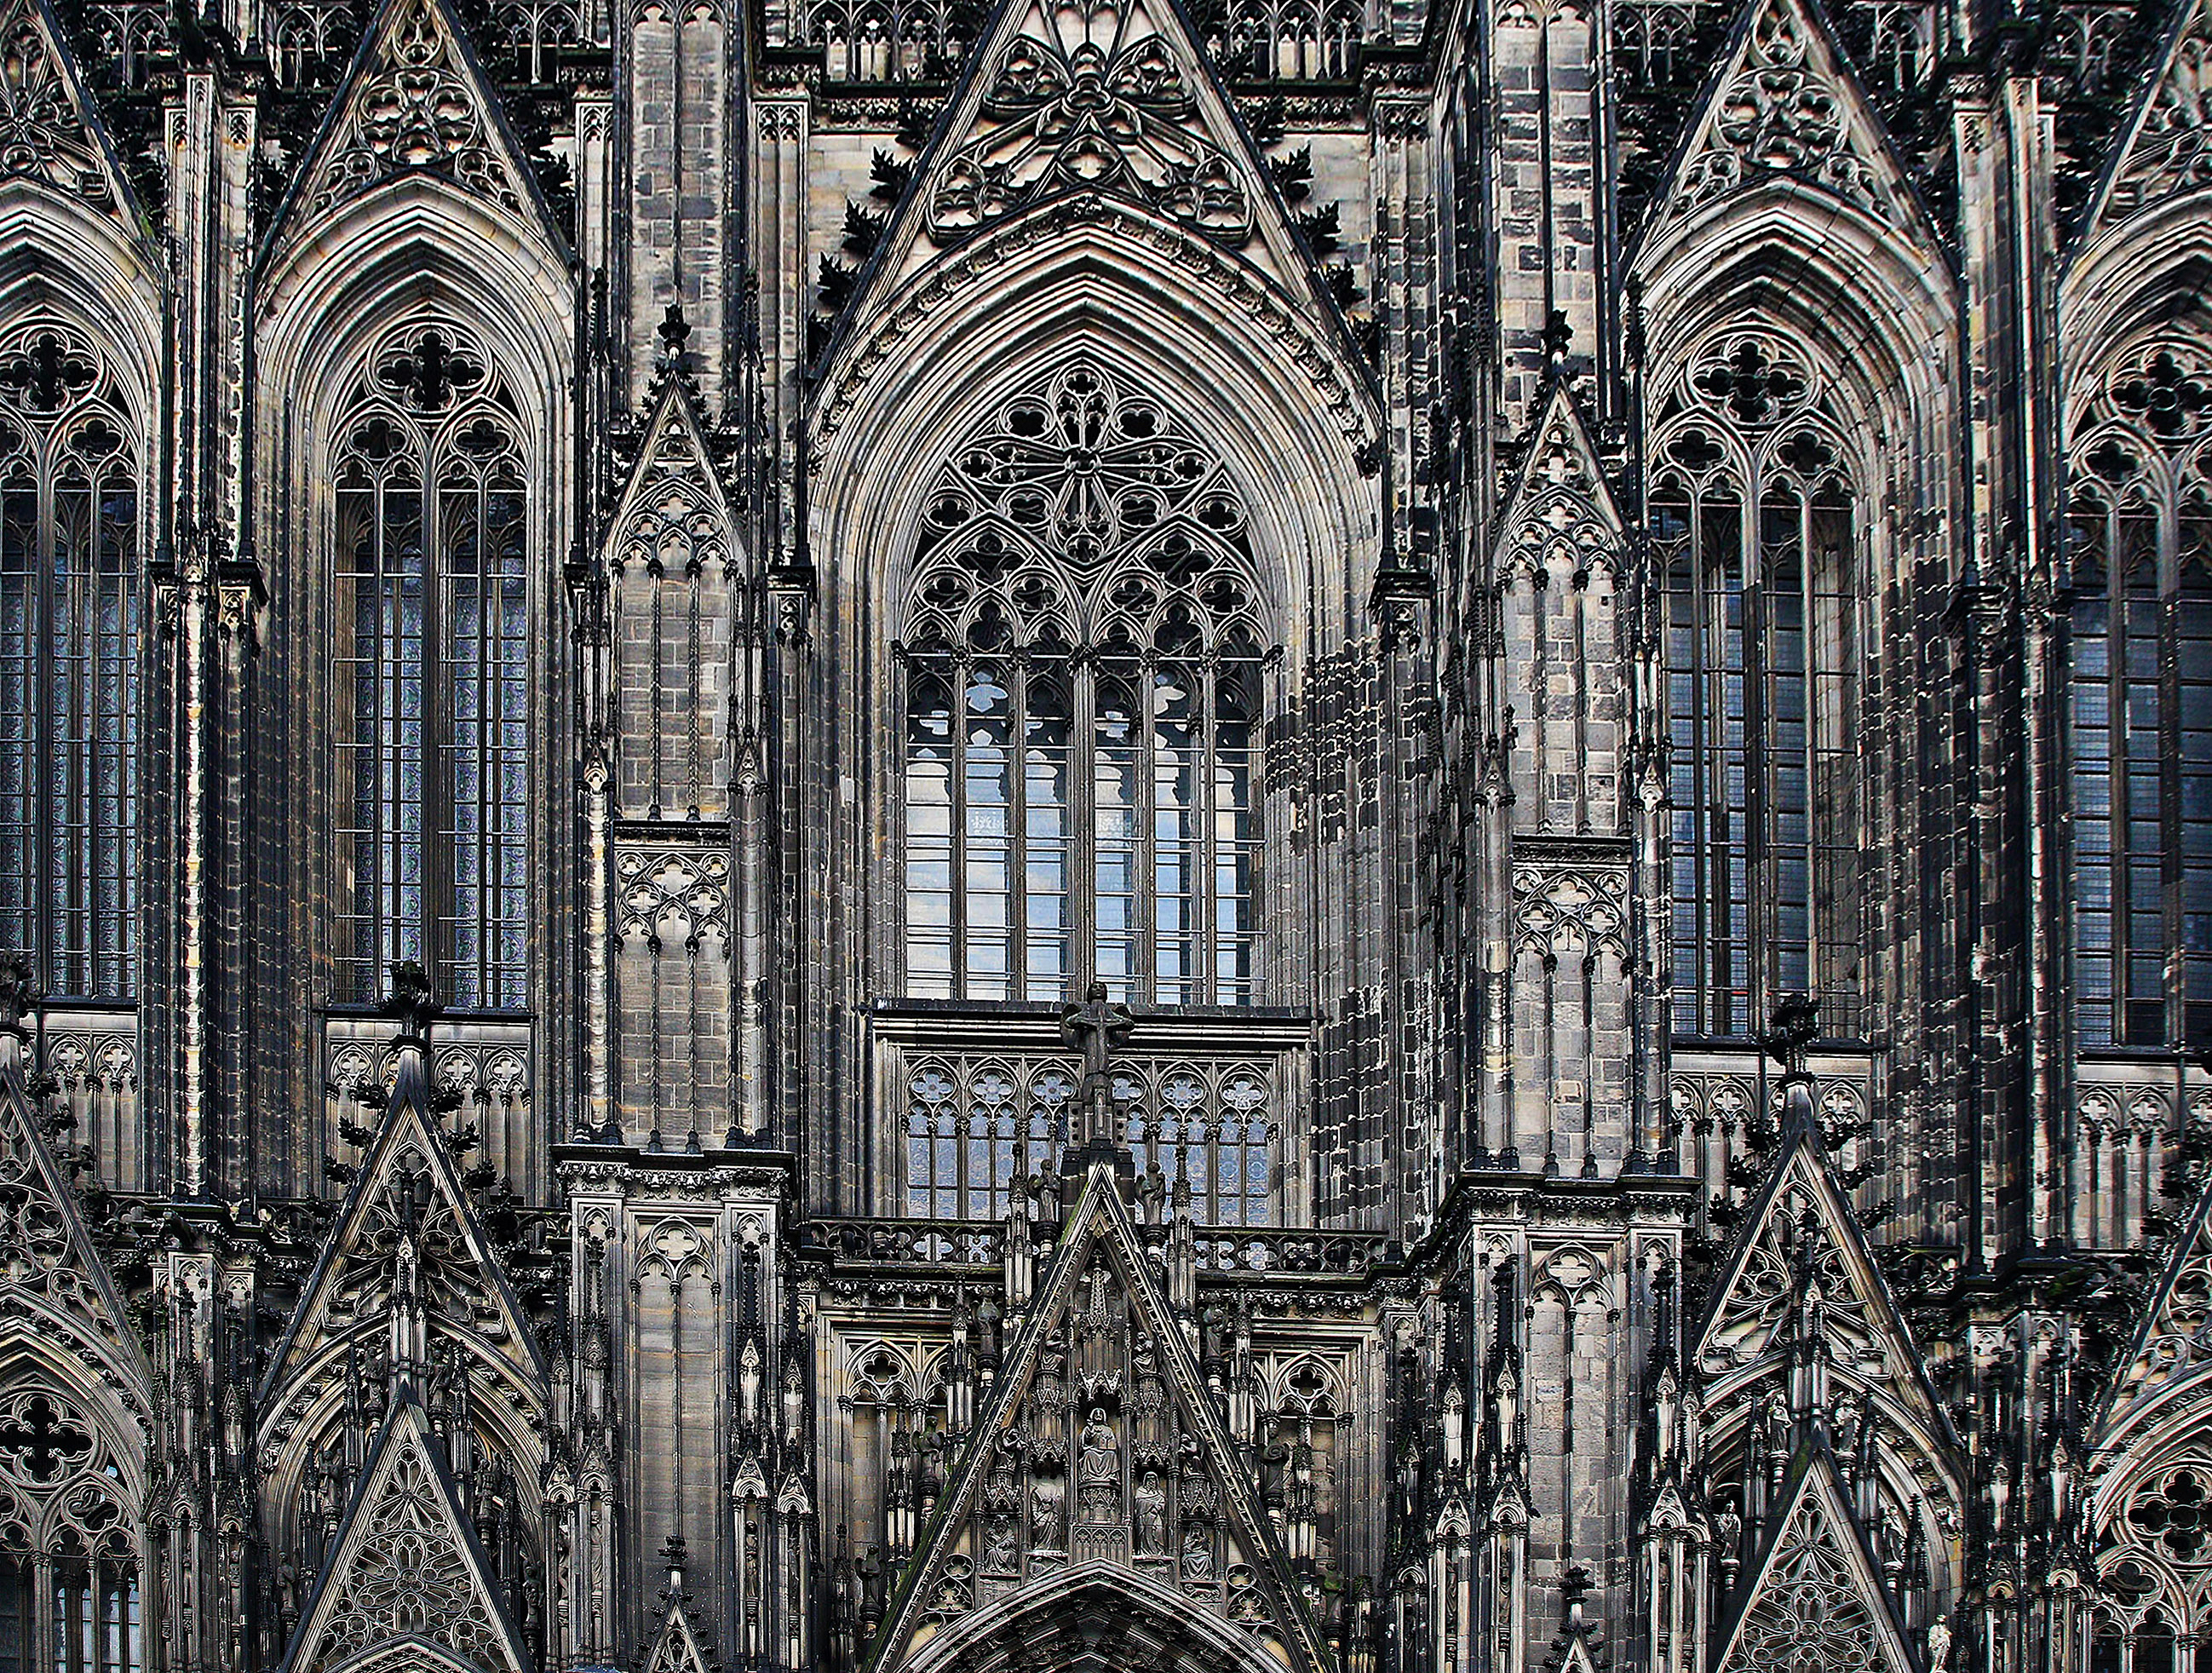
architecture, structure, building, arch, column, facade, cathedral, chapel, place of worship, design, symmetry, abbey, gothic architecture